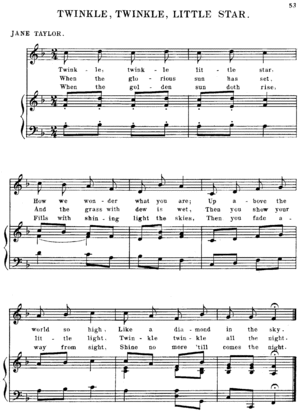
Twinkle, Twinkle, Little Star est une chanson enfantine populaire anglaise. Les paroles sont celles d'un poème anglais de Jane Taylor, The Star. Le poème, qui comporte six couplets, a été publié pour la première fois en 1806 dans Rhymes for the Nursery, un recueil de poèmes de Taylor et sa sœur Ann. La mélodie est empruntée à la chanson française Ah ! vous dirai-je, maman, datant de 1761. Cette mélodie a été popularisée par douze variations de Wolfgang Amadeus Mozart, à qui on attribue souvent, à tort, la composition de la mélodie elle-même. Les paroles en anglais ont six strophes, mais seule la première est largement connue. La mélodie porte le numéro 7666 dans le Roud Folk Song Index.